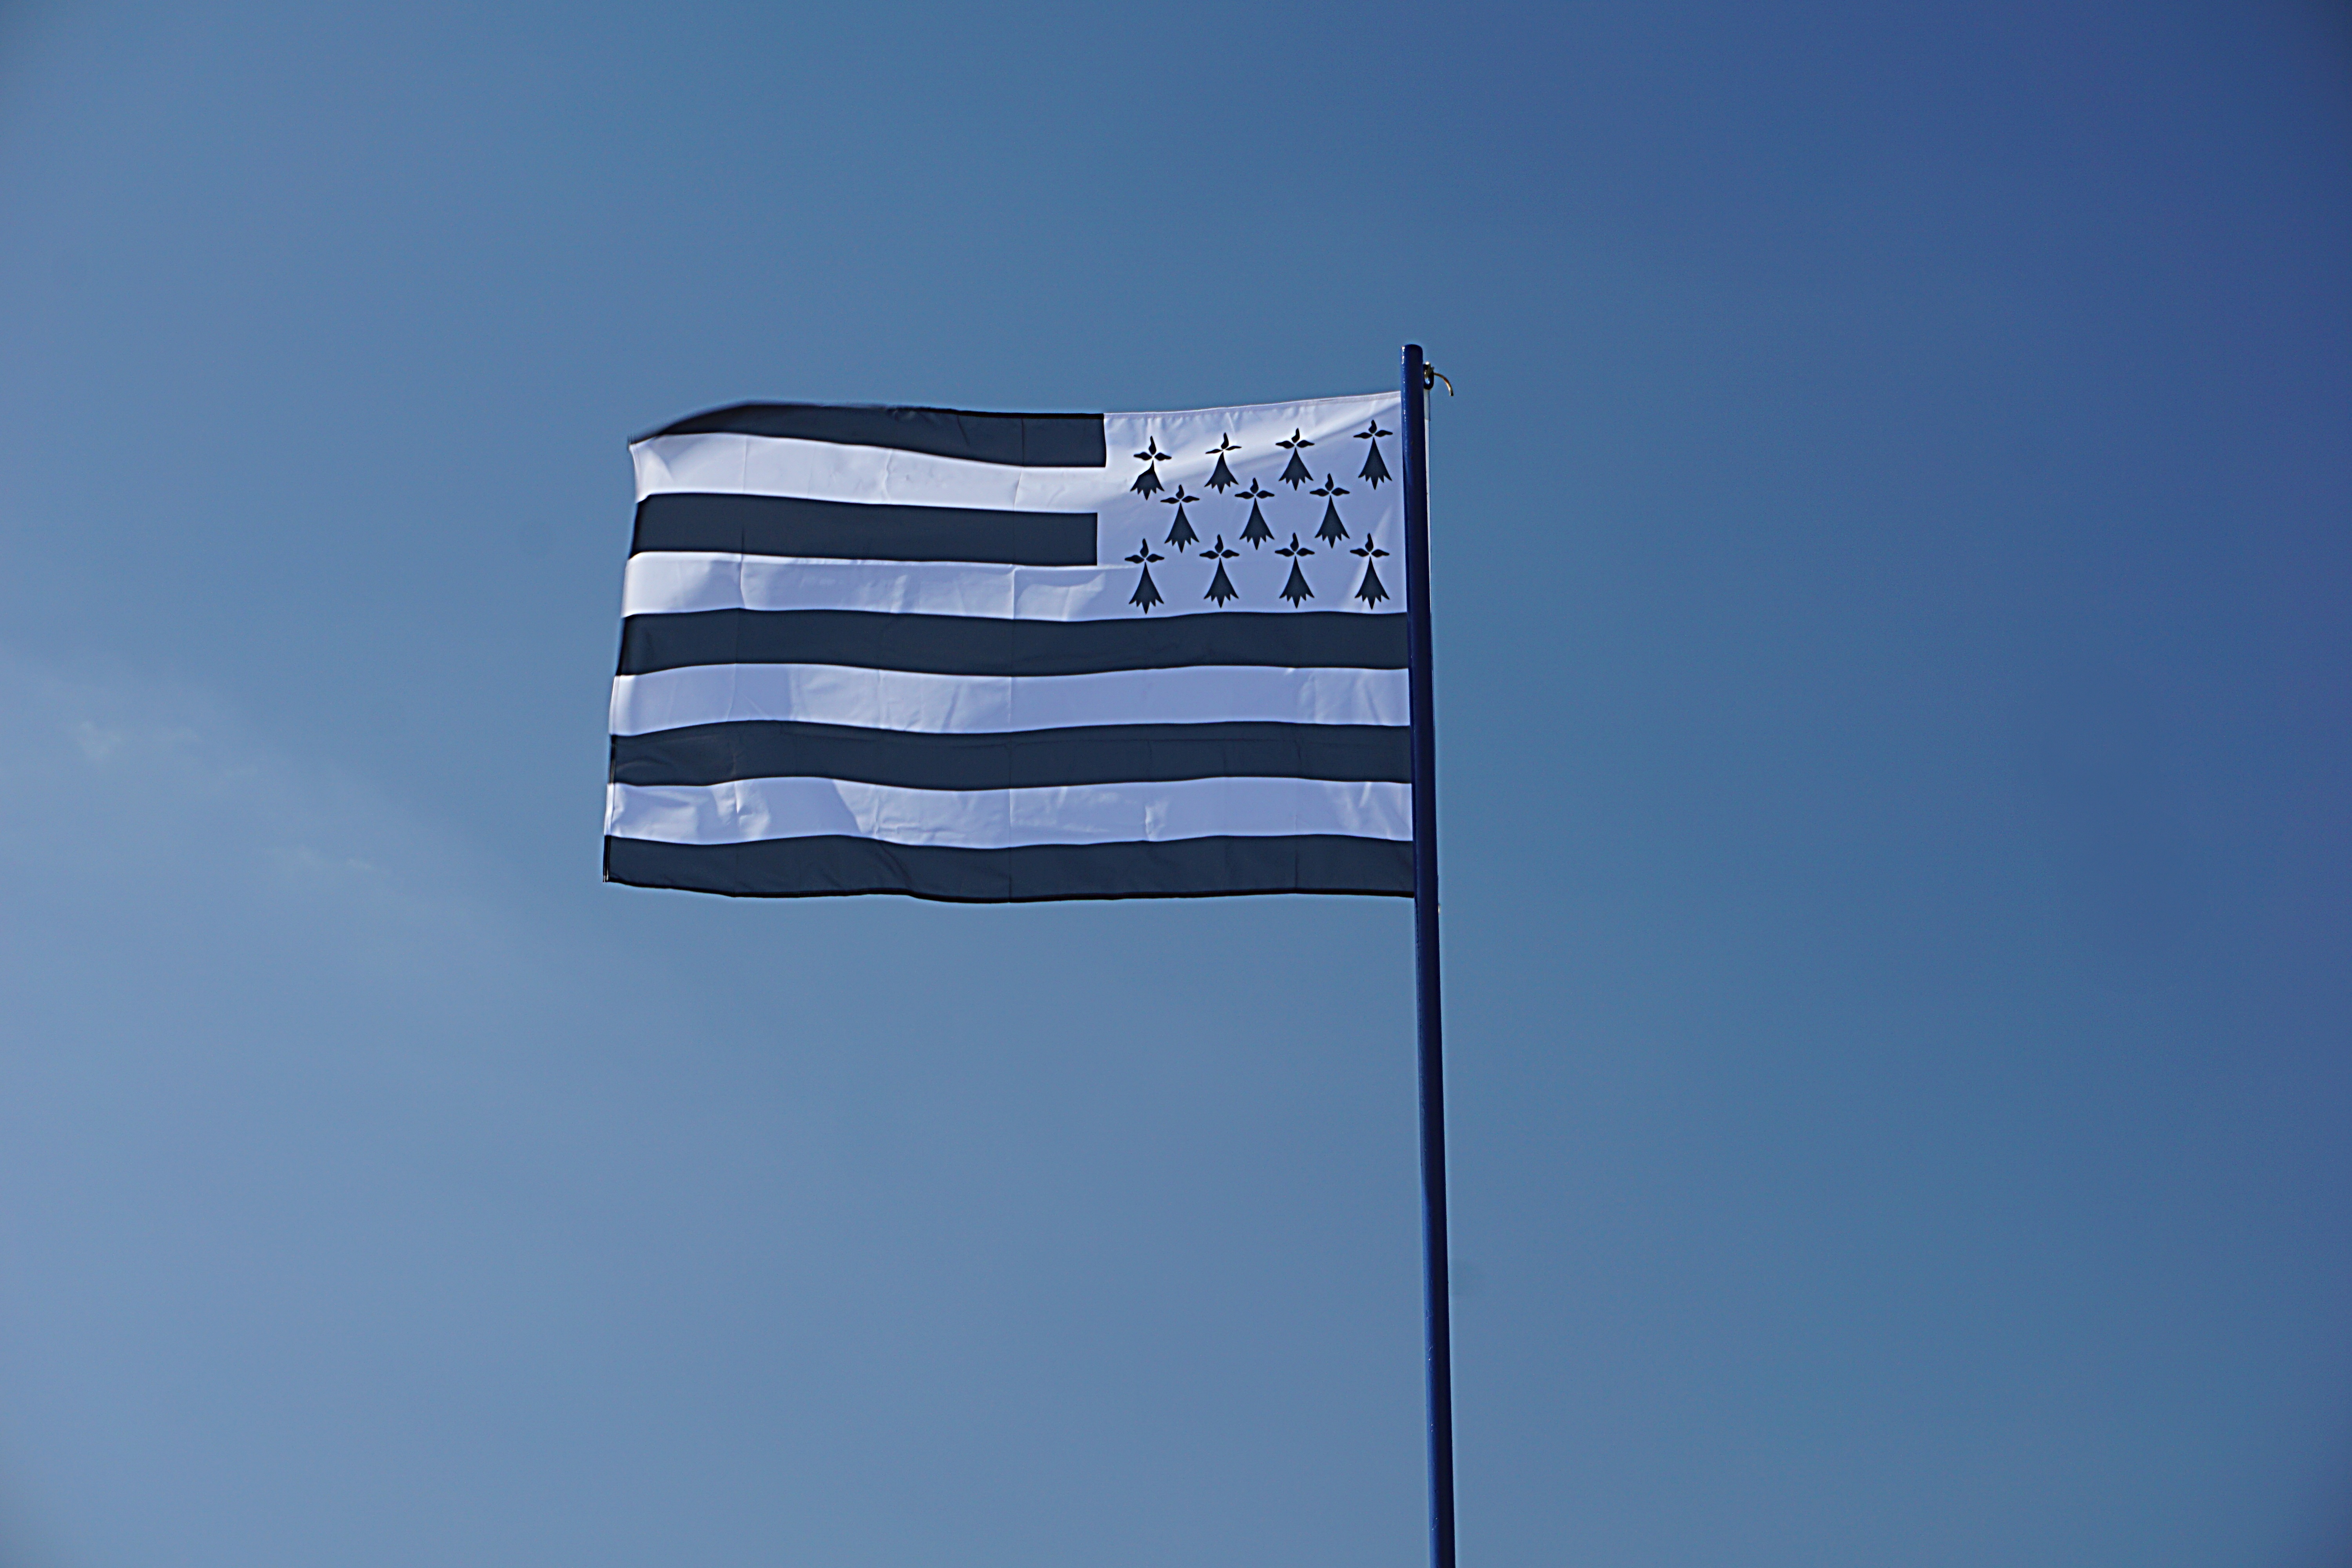
sky, wind, advertising, line, flag, blue, brittany, breton flag, flag of the united states, atmosphere of earth